Greenwich Village

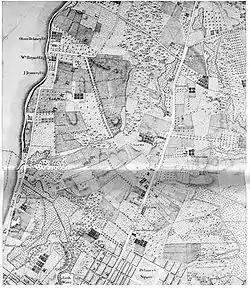
Map of old Greenwich Village. A section of Bernard Ratzer's map of New York and its suburbs, made for Henry Moore, royal governor of New York, when Greenwich was more than 2 miles (3 km) from the city.

In the 16th century, Lenape referred to its farthest northwest corner, by the cove on the Hudson River at present-day Gansevoort Street, as Sapokanikan ("tobacco field"). The land was cleared and turned into pasture by the Dutch and their enslaved Africans, who named their settlement (also spelled , "North district", equivalent to 'Northwich/Northwick'). In the 1630s, Governor Wouter van Twiller farmed tobacco on here at his "Farm in the Woods". The English conquered the Dutch settlement of New Netherland in 1664, and Greenwich Village developed as a hamlet separate from the larger New York City to the south on land that would eventually become the Financial District. In 1644, the eleven Dutch African settlers in the area were granted half freedoms after the first Black legal protest in America. All received parcels of land in what is now Greenwich Village, in an area that became known as the Land of the Blacks.